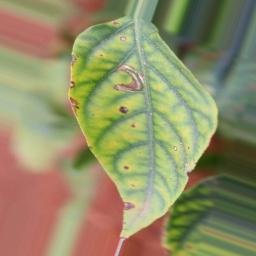
Label: nutritional